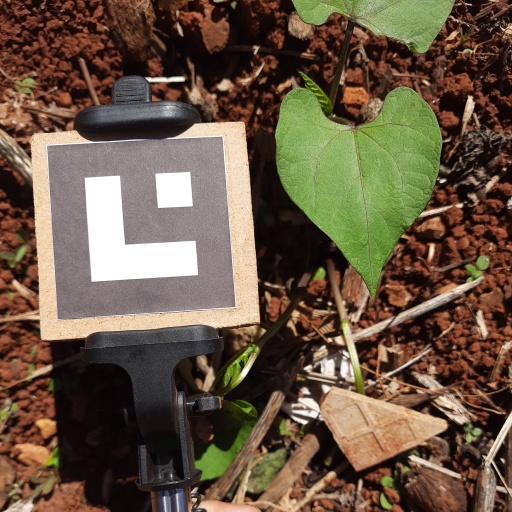
Observations: flat surface, no eating holes, under sunlight